Alonzo J. White (slave trader)

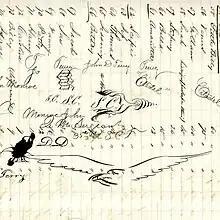
Detail of doodles on page image 14 of the Alonzo J. White account book, which lists hundreds of slaves he offered for auction between 1853 and 1863: The doodles include the signatures of Pvt. John Monroe and Capt. John D. Terry of the U.S. Colored Troops, and what appears to be an American eagle; this page was otherwise the third page of a four-page list of "negroes belonging to" Dr. J. W. Schmidt, who had a plantation in St. Bartholomew's Parish, Colleton District, as well as his "city negroes"

On June 28, 1853, James Blake White recorded that his granddaughter, baby Louisa White, had died at the family home on the corner of Laurens Street and East Bay. In 1853, White began using an account book that listed slaves to be auctioned and continued to record sales in this ledger until 1863. The book is held in the South Carolina Historical Society collection and has been scanned into their Low Country Digital Library. In 1855, one of the people enslaved by the Whites had a baby: "White (formerly Jervey). (Jackson), son of William (servant of Mrs. John Johnson), and of Sary (servant of Mrs. Alonzo J. White, formerly of Wm. Jervey). Born Aug. 14, 1855, was baptized Sept. 21, 1855, in private, being ill." In 1856, along with fellow Charleston slave traders Louis D. DeSaussure and Ziba B. Oakes, White opposed a new South Carolina law requiring that slave sales take place indoors rather than on the streets. Their argument was that the law was "an impolitic admission that would give 'strength to the opponents of slavery' and 'create among some portions of the community a doubt as to the moral right of slavery itself.'" White's father, John Blake White, a respected citizen and apparently a talented artist, died at the age of 79 on August 25, 1859. At the time of the 1860 census, Alonzo J. White was the legal owner of 16 people, ranging in age from two months to 56 years old. Despite his earlier objections to selling slaves indoors, White became one of the Charleston traders who used the building now known as the Old Slave Mart for auctions, such as the January 23, 1860 sale of "Sixty-Five Negroes Accustomed to the Culture of Cotton and Provisions." White continued selling people during the American Civil War, including Old Phillis, Venus and her three children, and Martha and her three children. In 1863 owner-editor R. Barnwell Rhett Jr. considered selling the financially challenged "Charleston Mercury" newspaper to White but they were unable to agree on terms.